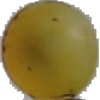
Label: white_grape